Paraceratherium

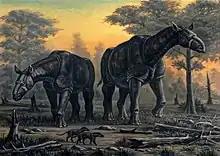
Restoration of a "P. transouralicum" pair, with two "Hyaenodon" below

No complete set of vertebrae and ribs of "Paraceratherium" has yet been found and the tail is completely unknown. The atlas and axis vertebrae of the neck were wider than in most modern rhinoceroses, with space for strong ligaments and muscles that would be needed to hold up the large head. The rest of the vertebrae were also very wide, and had large zygapophyses with much room for muscles, tendons, ligaments, and nerves, to support the head, neck, and spine. The neural spines were long and formed a long "hump" along the back, where neck muscles and nuchal ligaments for holding up the skull were attached. The ribs were similar to those of modern rhinoceroses, but the ribcage would have looked smaller in proportion to the long legs and large bodies, because modern rhinoceroses are comparatively short-limbed. The last vertebra of the lower back was fused to the sacrum, a feature found in advanced rhinoceroses. Like sauropod dinosaurs, "Paraceratherium" had pleurocoel-like openings (hollow parts of the bone) in their pre-sacral vertebrae, which probably helped to lighten the skeleton.